1921 Florida Gators football team

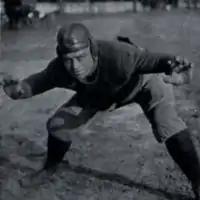
Tootie Perry.

"Capt. Tootie Perry was again the star on defense." He recovered a Mercer fumble on the 15-yard line. On the ensuing fourth down T. Hoyt Carlton ran in a touchdown. Wilsky kicked goal.